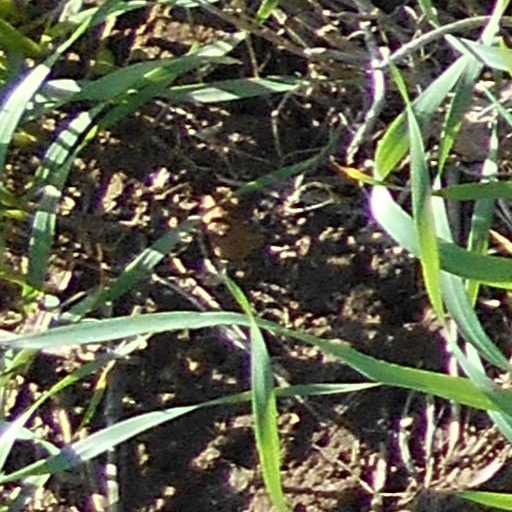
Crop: wheat